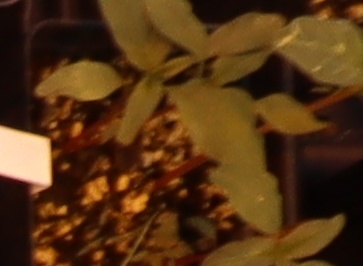
Label: Waterhemp